Richmond Hill High School (Ontario)

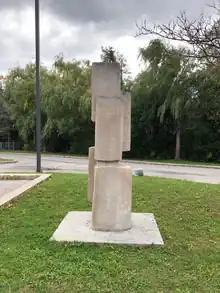
'Books' seen near the front entrance of the school.

Situated in front of the main entrance of the present Yorkland Street building, in the grass median between the incoming and outbound driveways, is a sculpture entitled "Books" created by renowned and deceased Canadian sculptor E.B. Cox.